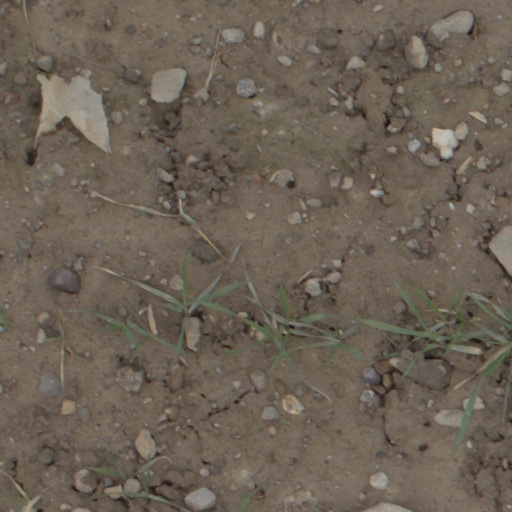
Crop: wheat